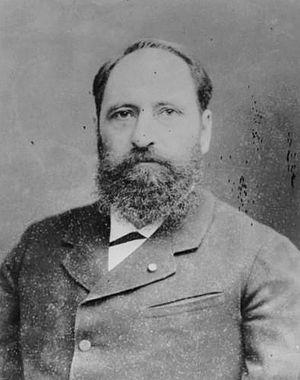
Le Houga est une commune française située dans le département du Gers en région Occitanie. Son nom vient du gascon heugar puis folgar qui signifie « fougeraie ».
Paul-Jean-Jacques Lacôme d'Estalenx, plus connu sous le nom de Paul Lacôme, est un compositeur et critique musical français, né le 4 mars 1838 au Houga où il est mort le 12 décembre 1920.